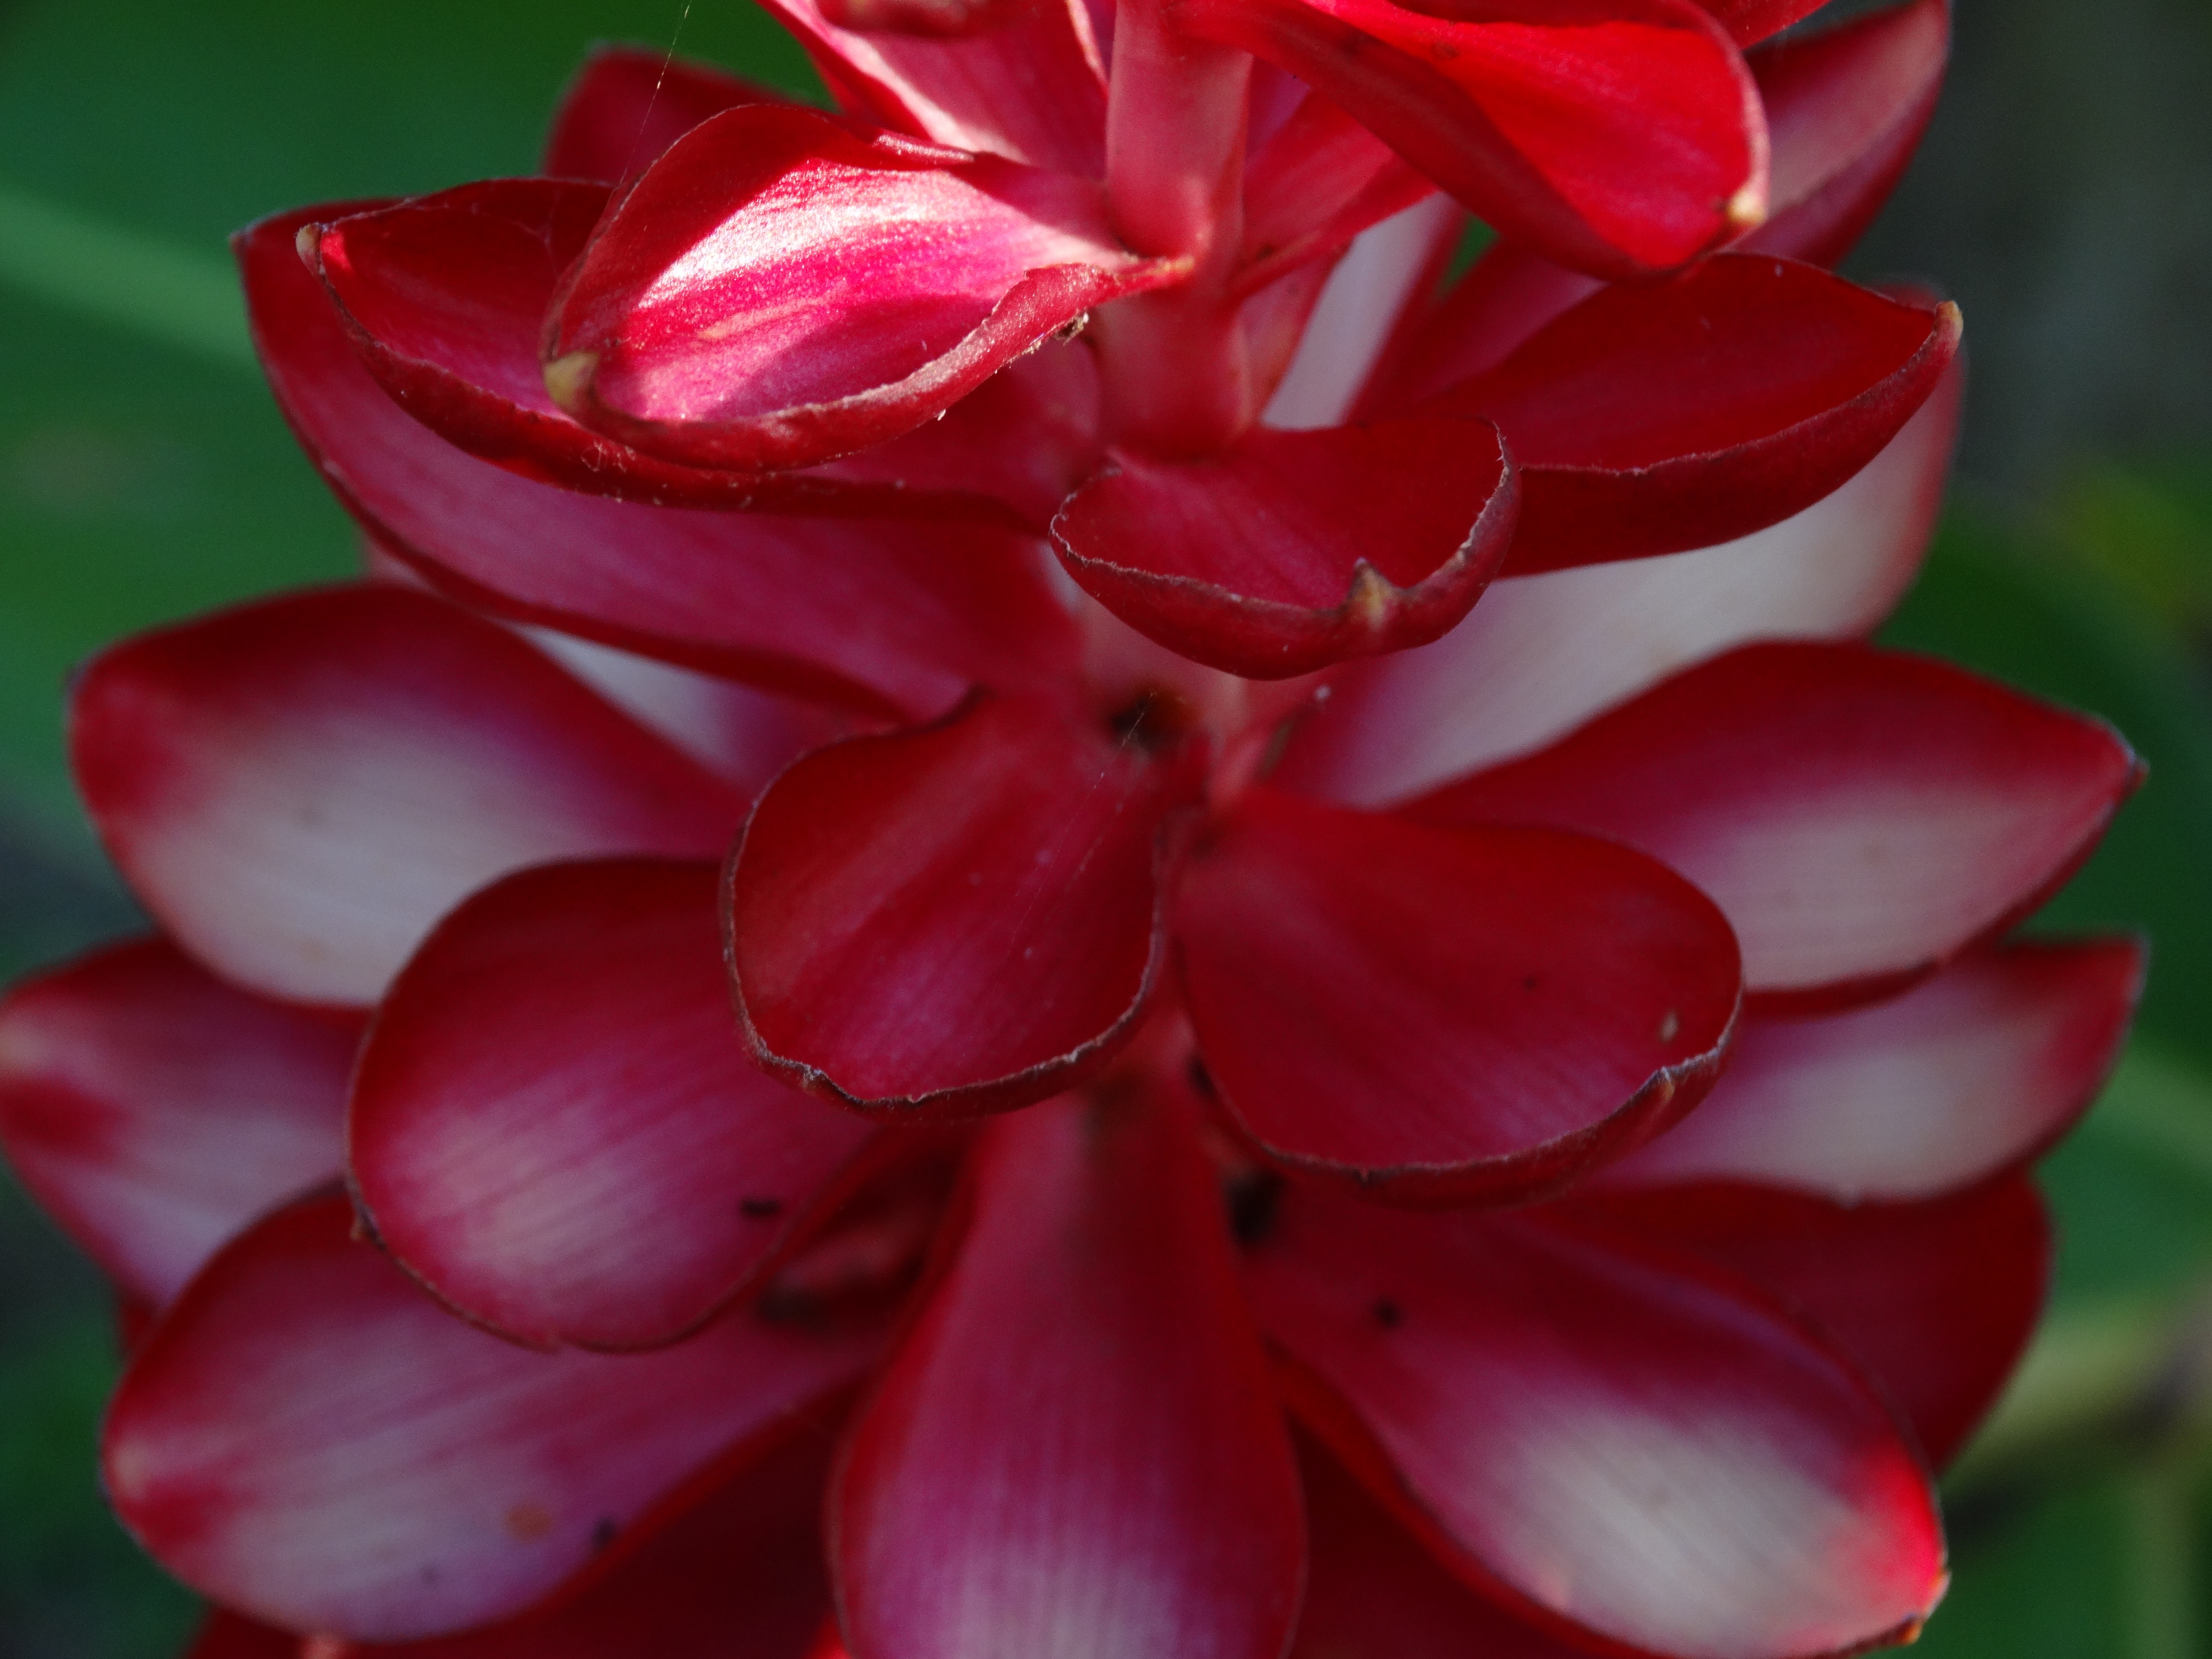
plant, flower, petal, red, pink, flora, red flower, macro photography, flowering plant, land plant